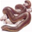
Label: snake